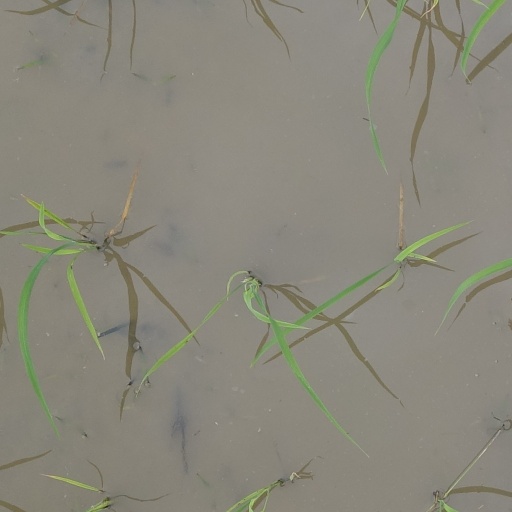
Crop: rice